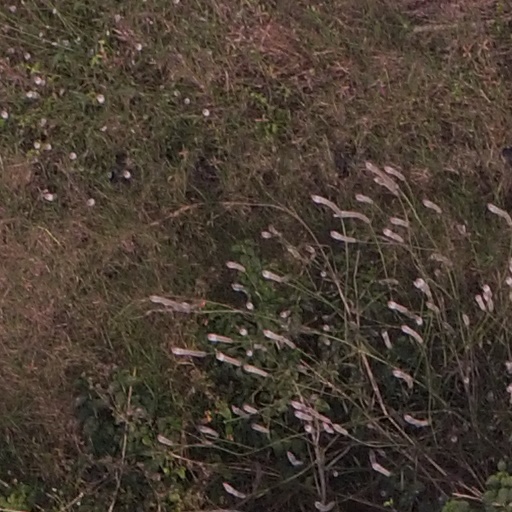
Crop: maize; corn